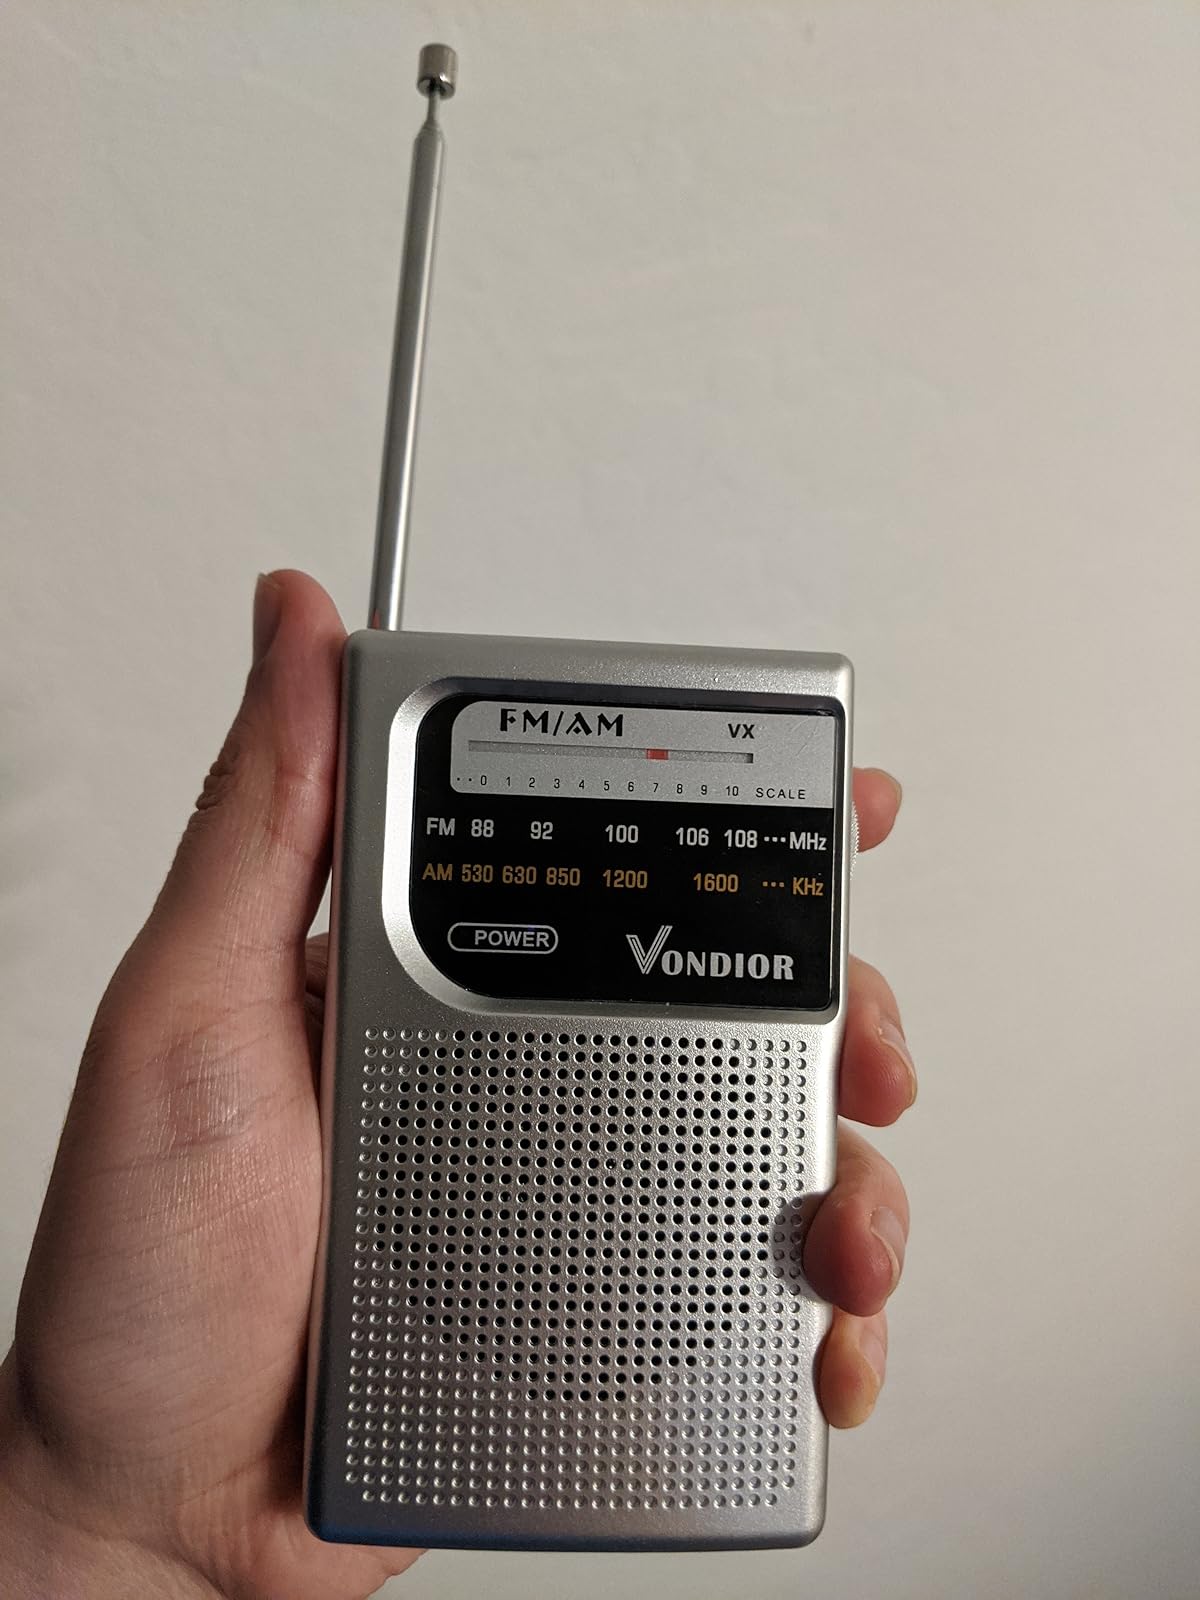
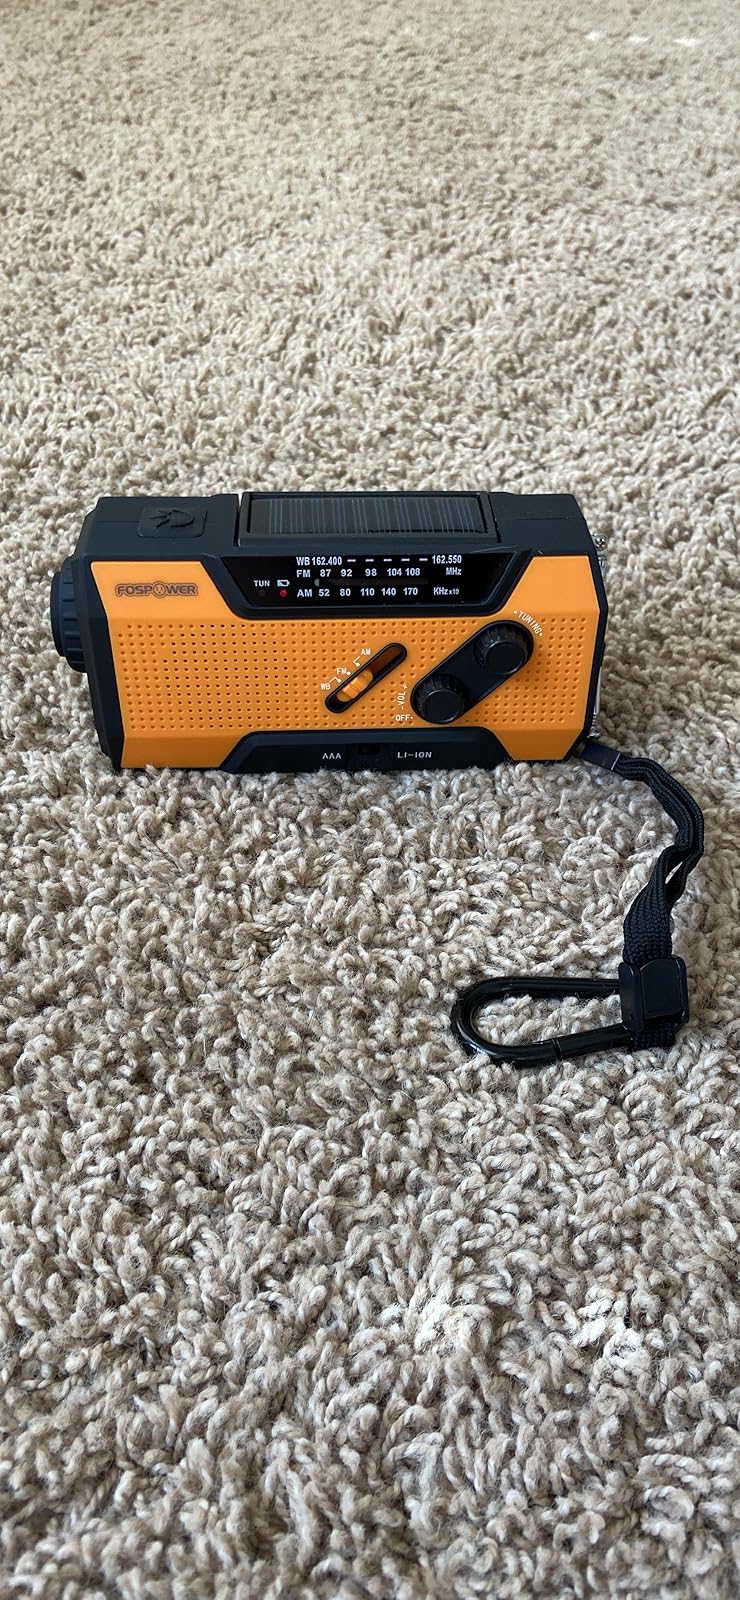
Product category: radio
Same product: no